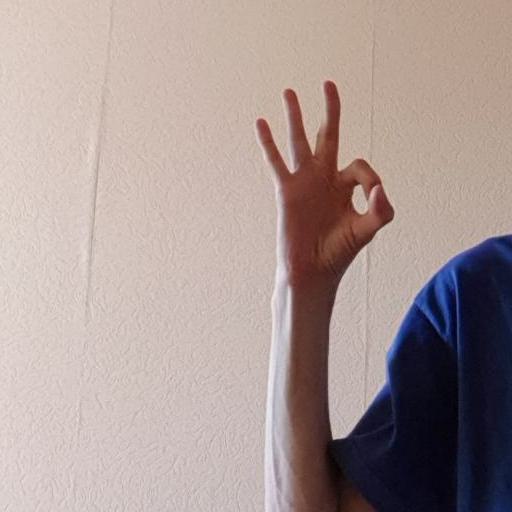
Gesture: ok